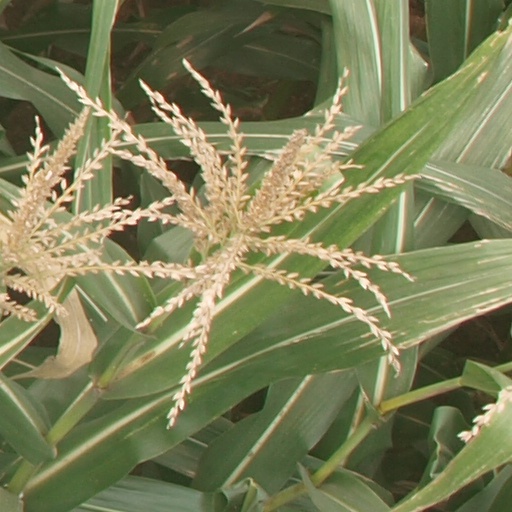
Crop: maize; corn